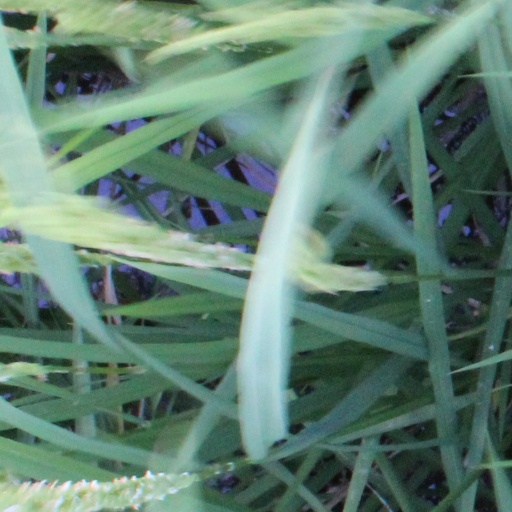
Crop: rice